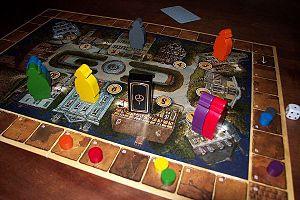
Heimlich & Co. est un jeu de société créé par Wolfgang Kramer en 1984. Le jeu a tout d'abord été édité par Edition Perlhuhn puis en 1986 par Ravensburger avec lequel il a remporté le Spiel des Jahres. Depuis 2001, le jeu est édité par Amigo.